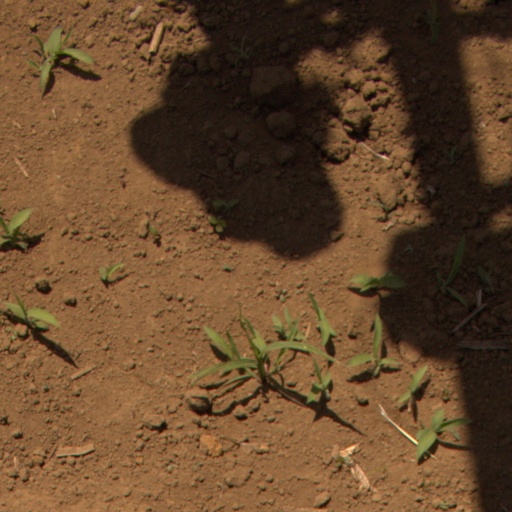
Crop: Jerusalem artichoke